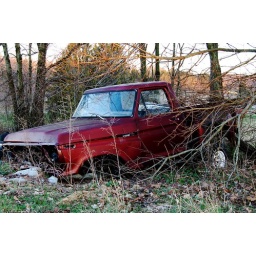
An old red truck is rusting in the weeds &amp;amp; briars along the lane.